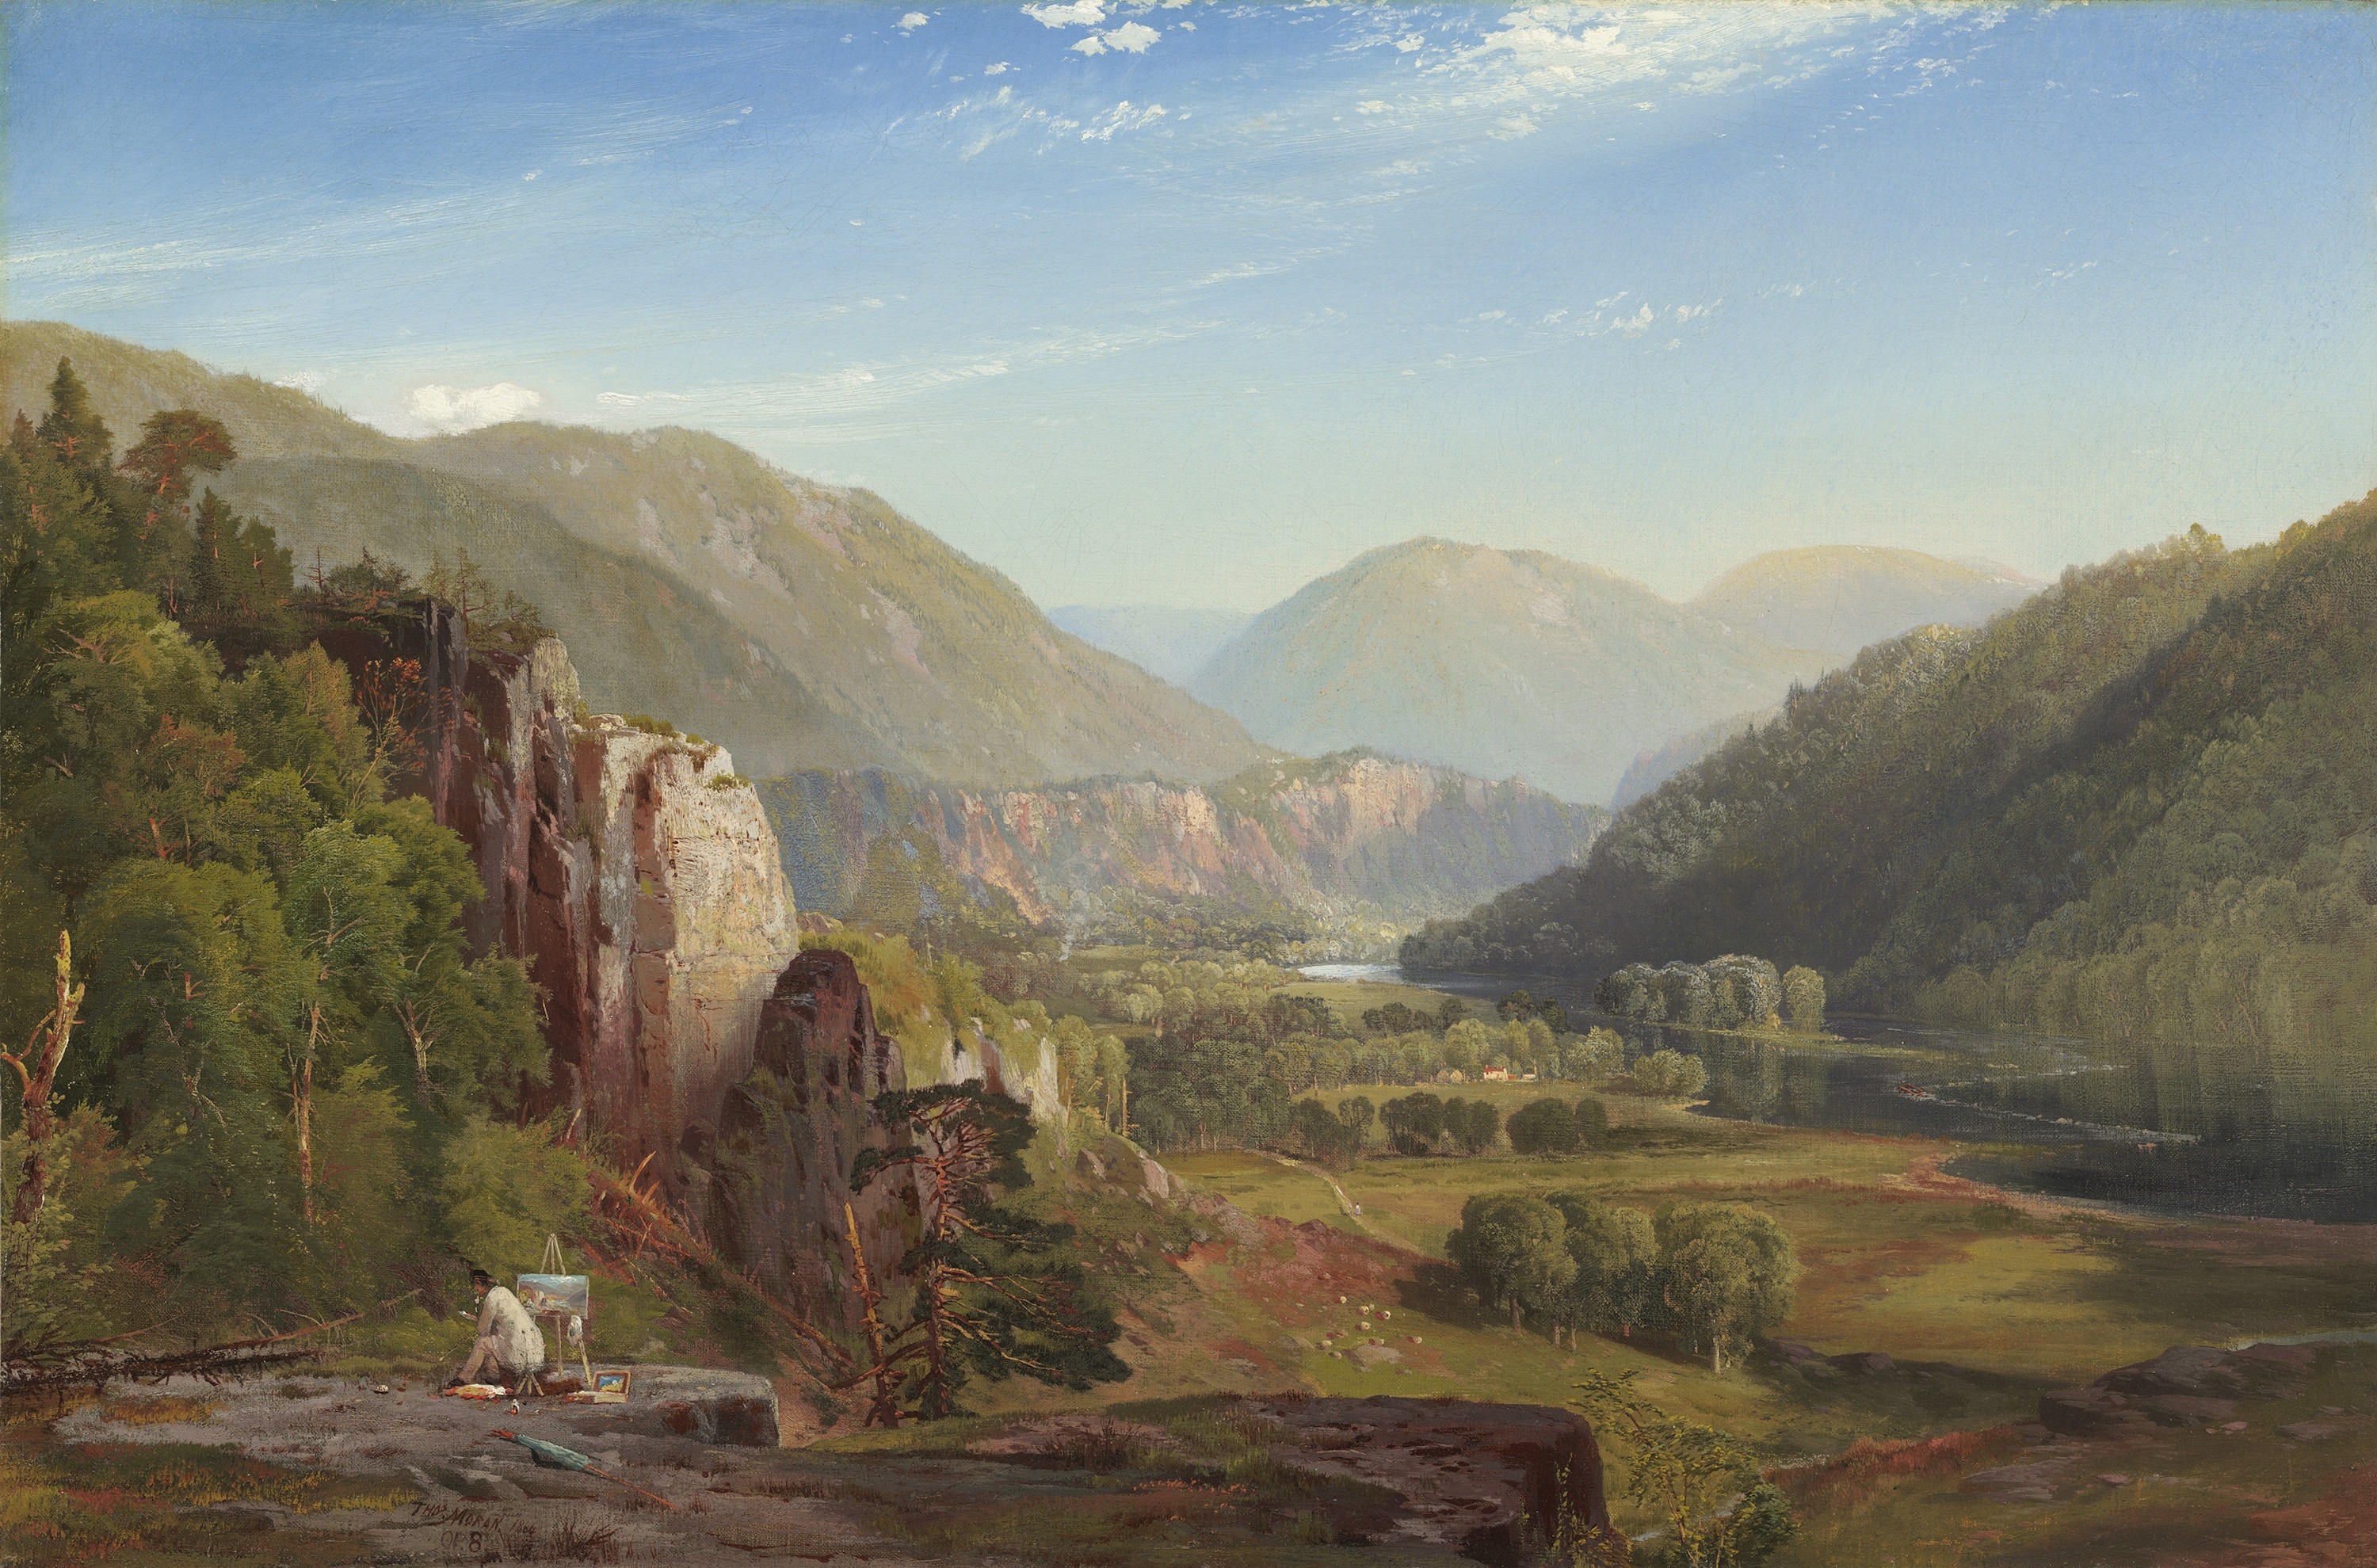
landscape, water, nature, forest, wilderness, person, mountain, sky, countryside, morning, hill, lake, valley, mountain range, country, stream, scenic, autumn, artistic, artist, highland, terrain, painting, trees, woods, outside, art, clouds, painter, mountains, ravine, reflections, plateau, loch, landform, artistry, oil on canvas, geographical feature, atmospheric phenomenon, mountainous landforms, thomas moran